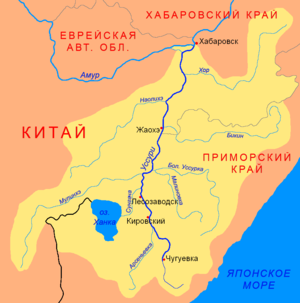
Sungatschi
Sungatschi (Сунгача) som en del af Ussuris afvandingsområde
Sungatschi er en grænseflod mellem Rusland, den sibiriske kystprovins Primorskij kraj, og Kina, Heilongjiangprovinsen. Sungatschi er en biflod til Ussuri og har et afvandingsområde på 25.600 km². Floden er fra 180 til 210 km lang, da den slynger sig og ændrer flodløb hvert år. Floden har sit udspring fra Khankasøen.